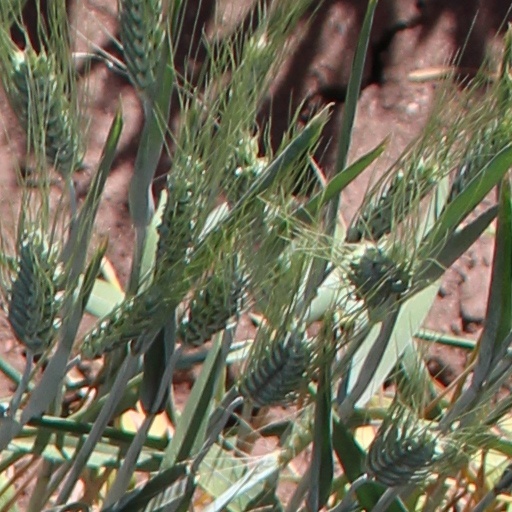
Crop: wheat